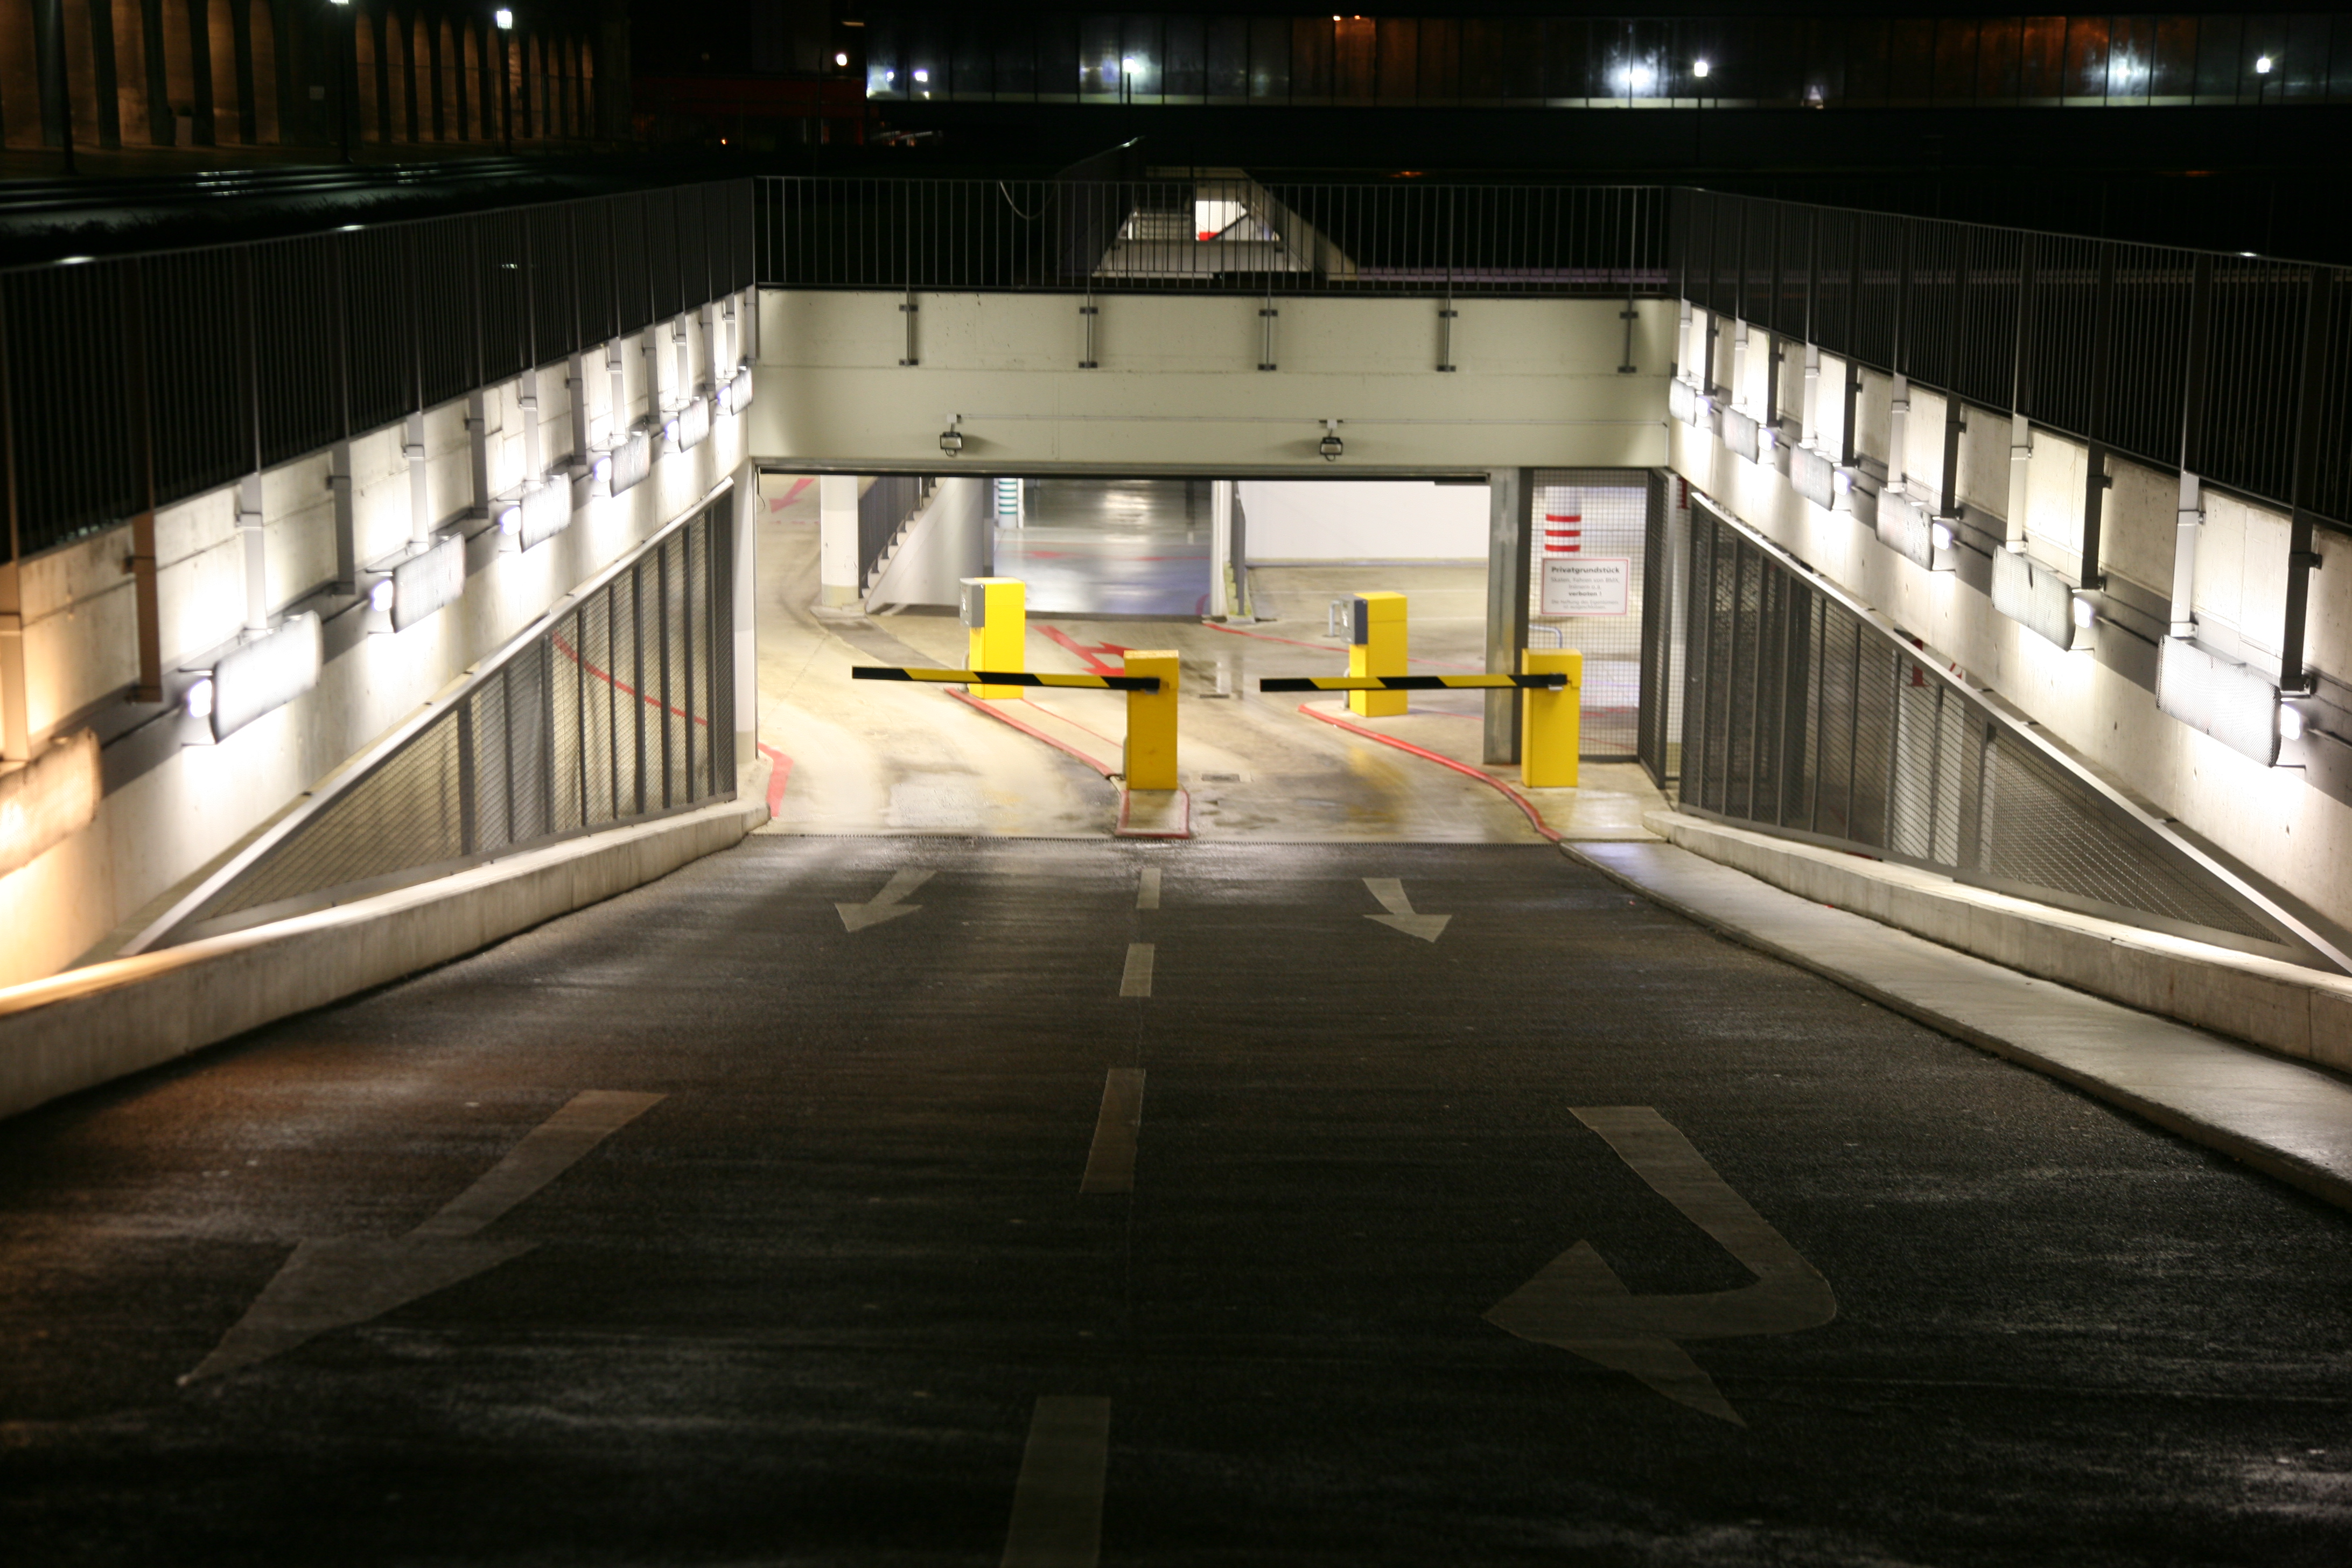
light, wood, night, parking, subway, reflection, darkness, lighting, public transport, interior design, germany, allemagne, parkplatz, thuringia, weimar, thuringe, th ringen, urban area